The Kingdom of This World

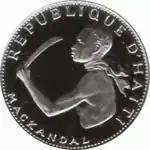
Macandal on a 20 gourde coin, 1968

Macandal is a black slave, first introduced on the same plantation as Ti Noel. He is admired for his qualities that are irresistible to black women and his ability to captivate men. He regales tales of great kingdoms and speaks of epic battles in which the animals were allies of men, of the incarnation of the serpent, of a queen who was the Rainbow, and of horses adorned with silver coins. Macandal has his left arm amputated after a machinery accident on the plantation of Lenormand de Mezy and, unable to complete heavy work, is put in charge of pasturing the cattle. He departs for the mountains and discovers many secret herbs, plants, and fungi about which he is taught more by an old, mysterious woman who is something of a witch. Macandal leaves the plantation, attains the ability to transform into various beings, and is represented as having superhuman powers due to his possession by the gods.